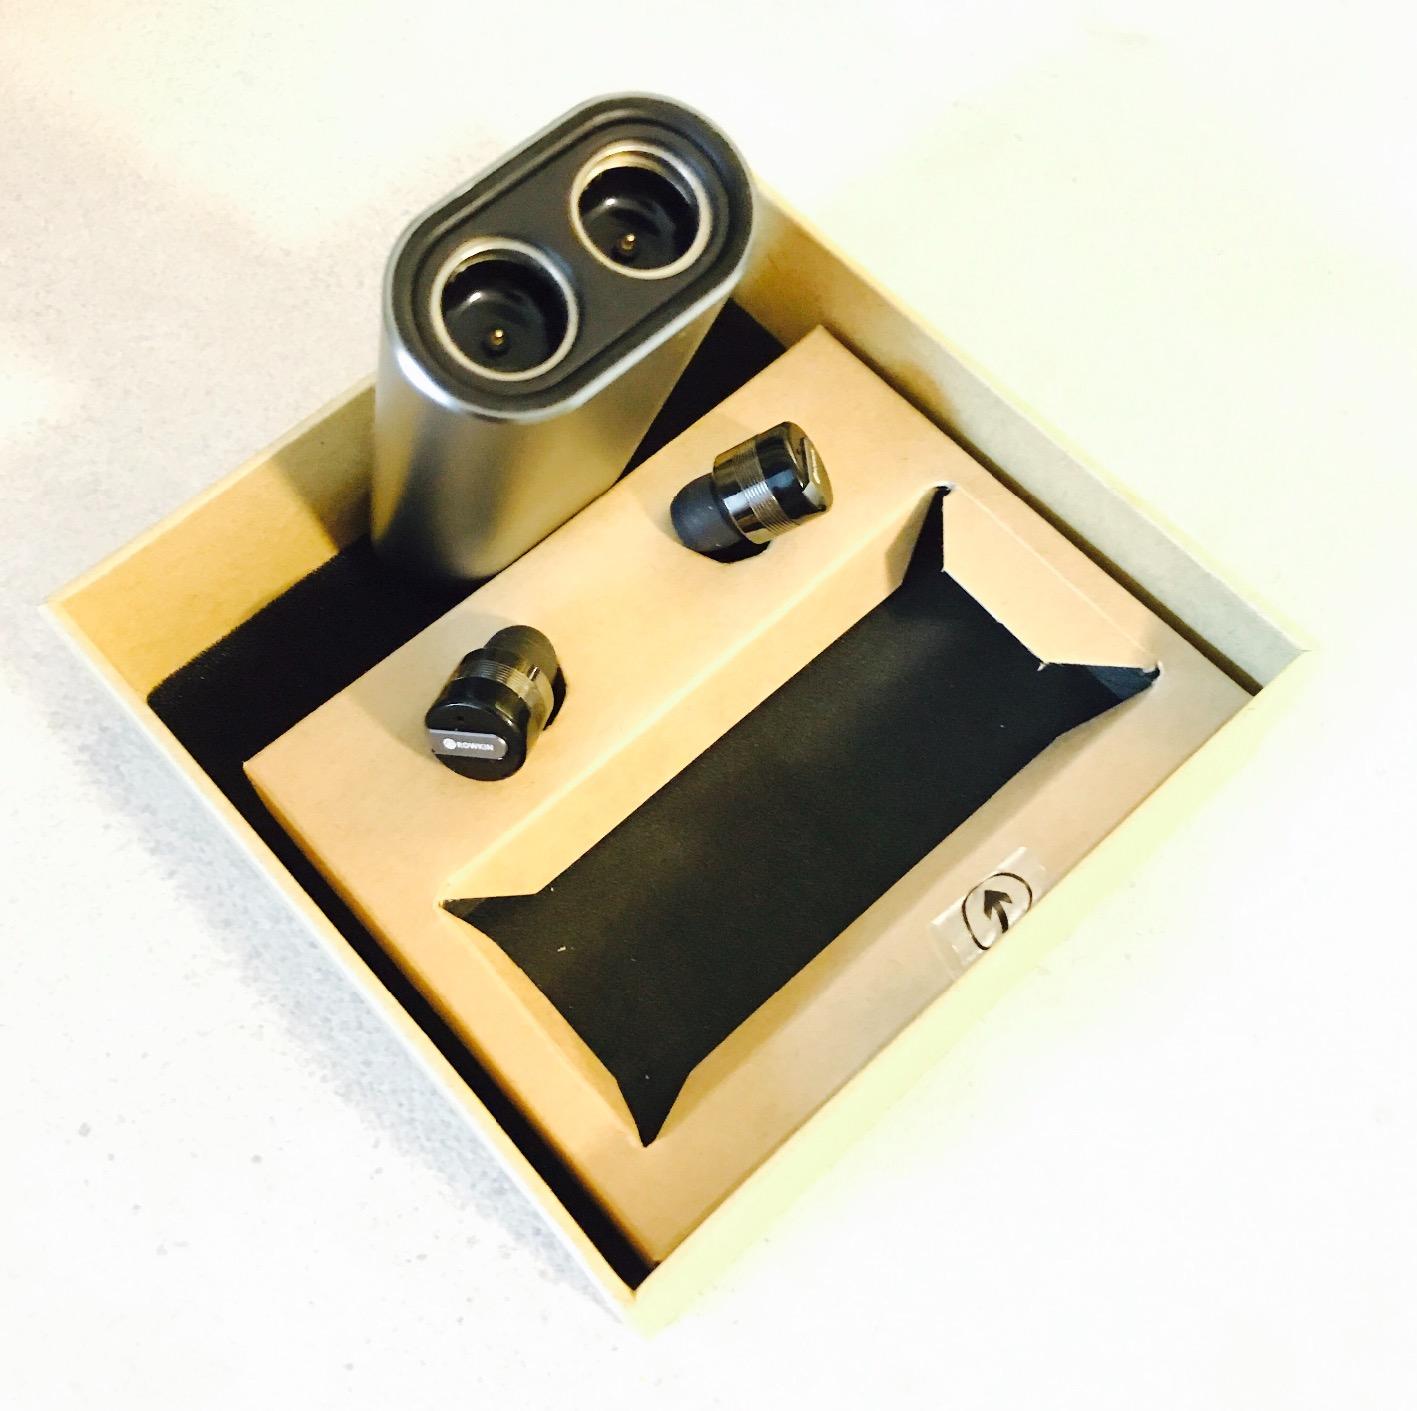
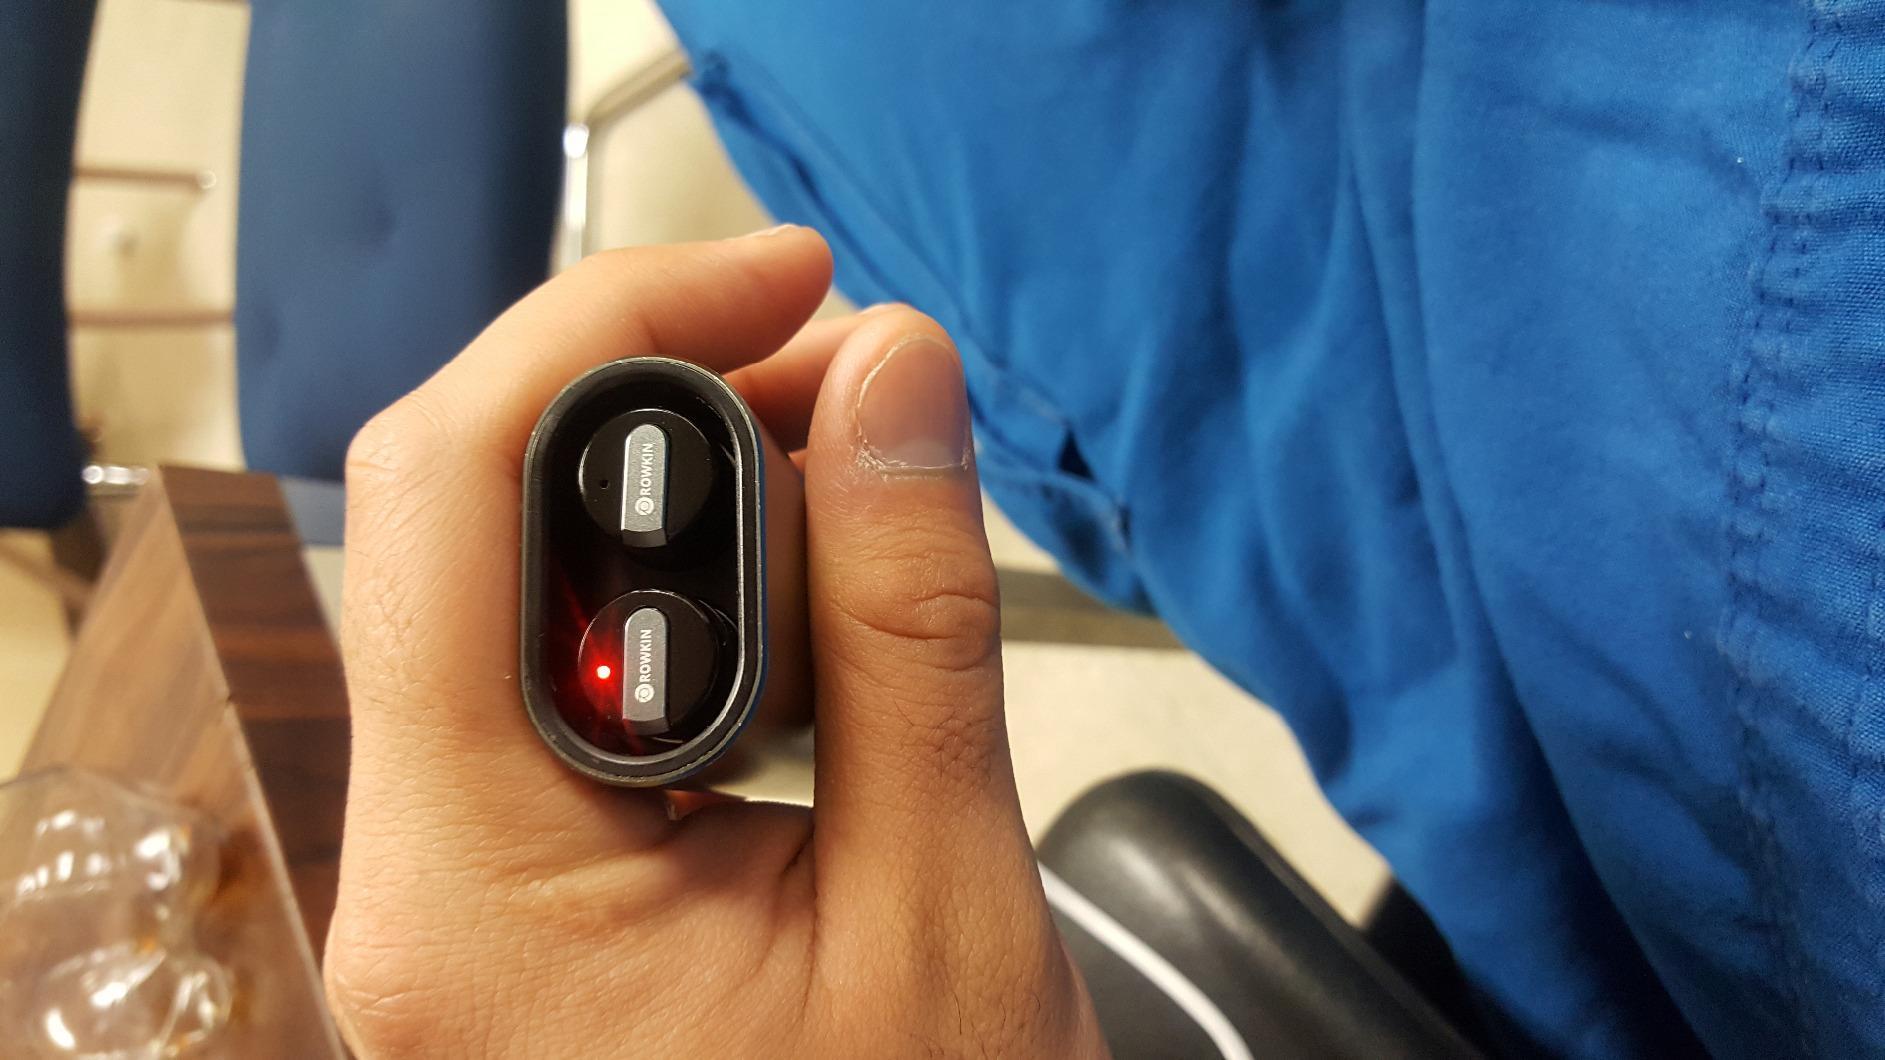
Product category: headphones
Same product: yes